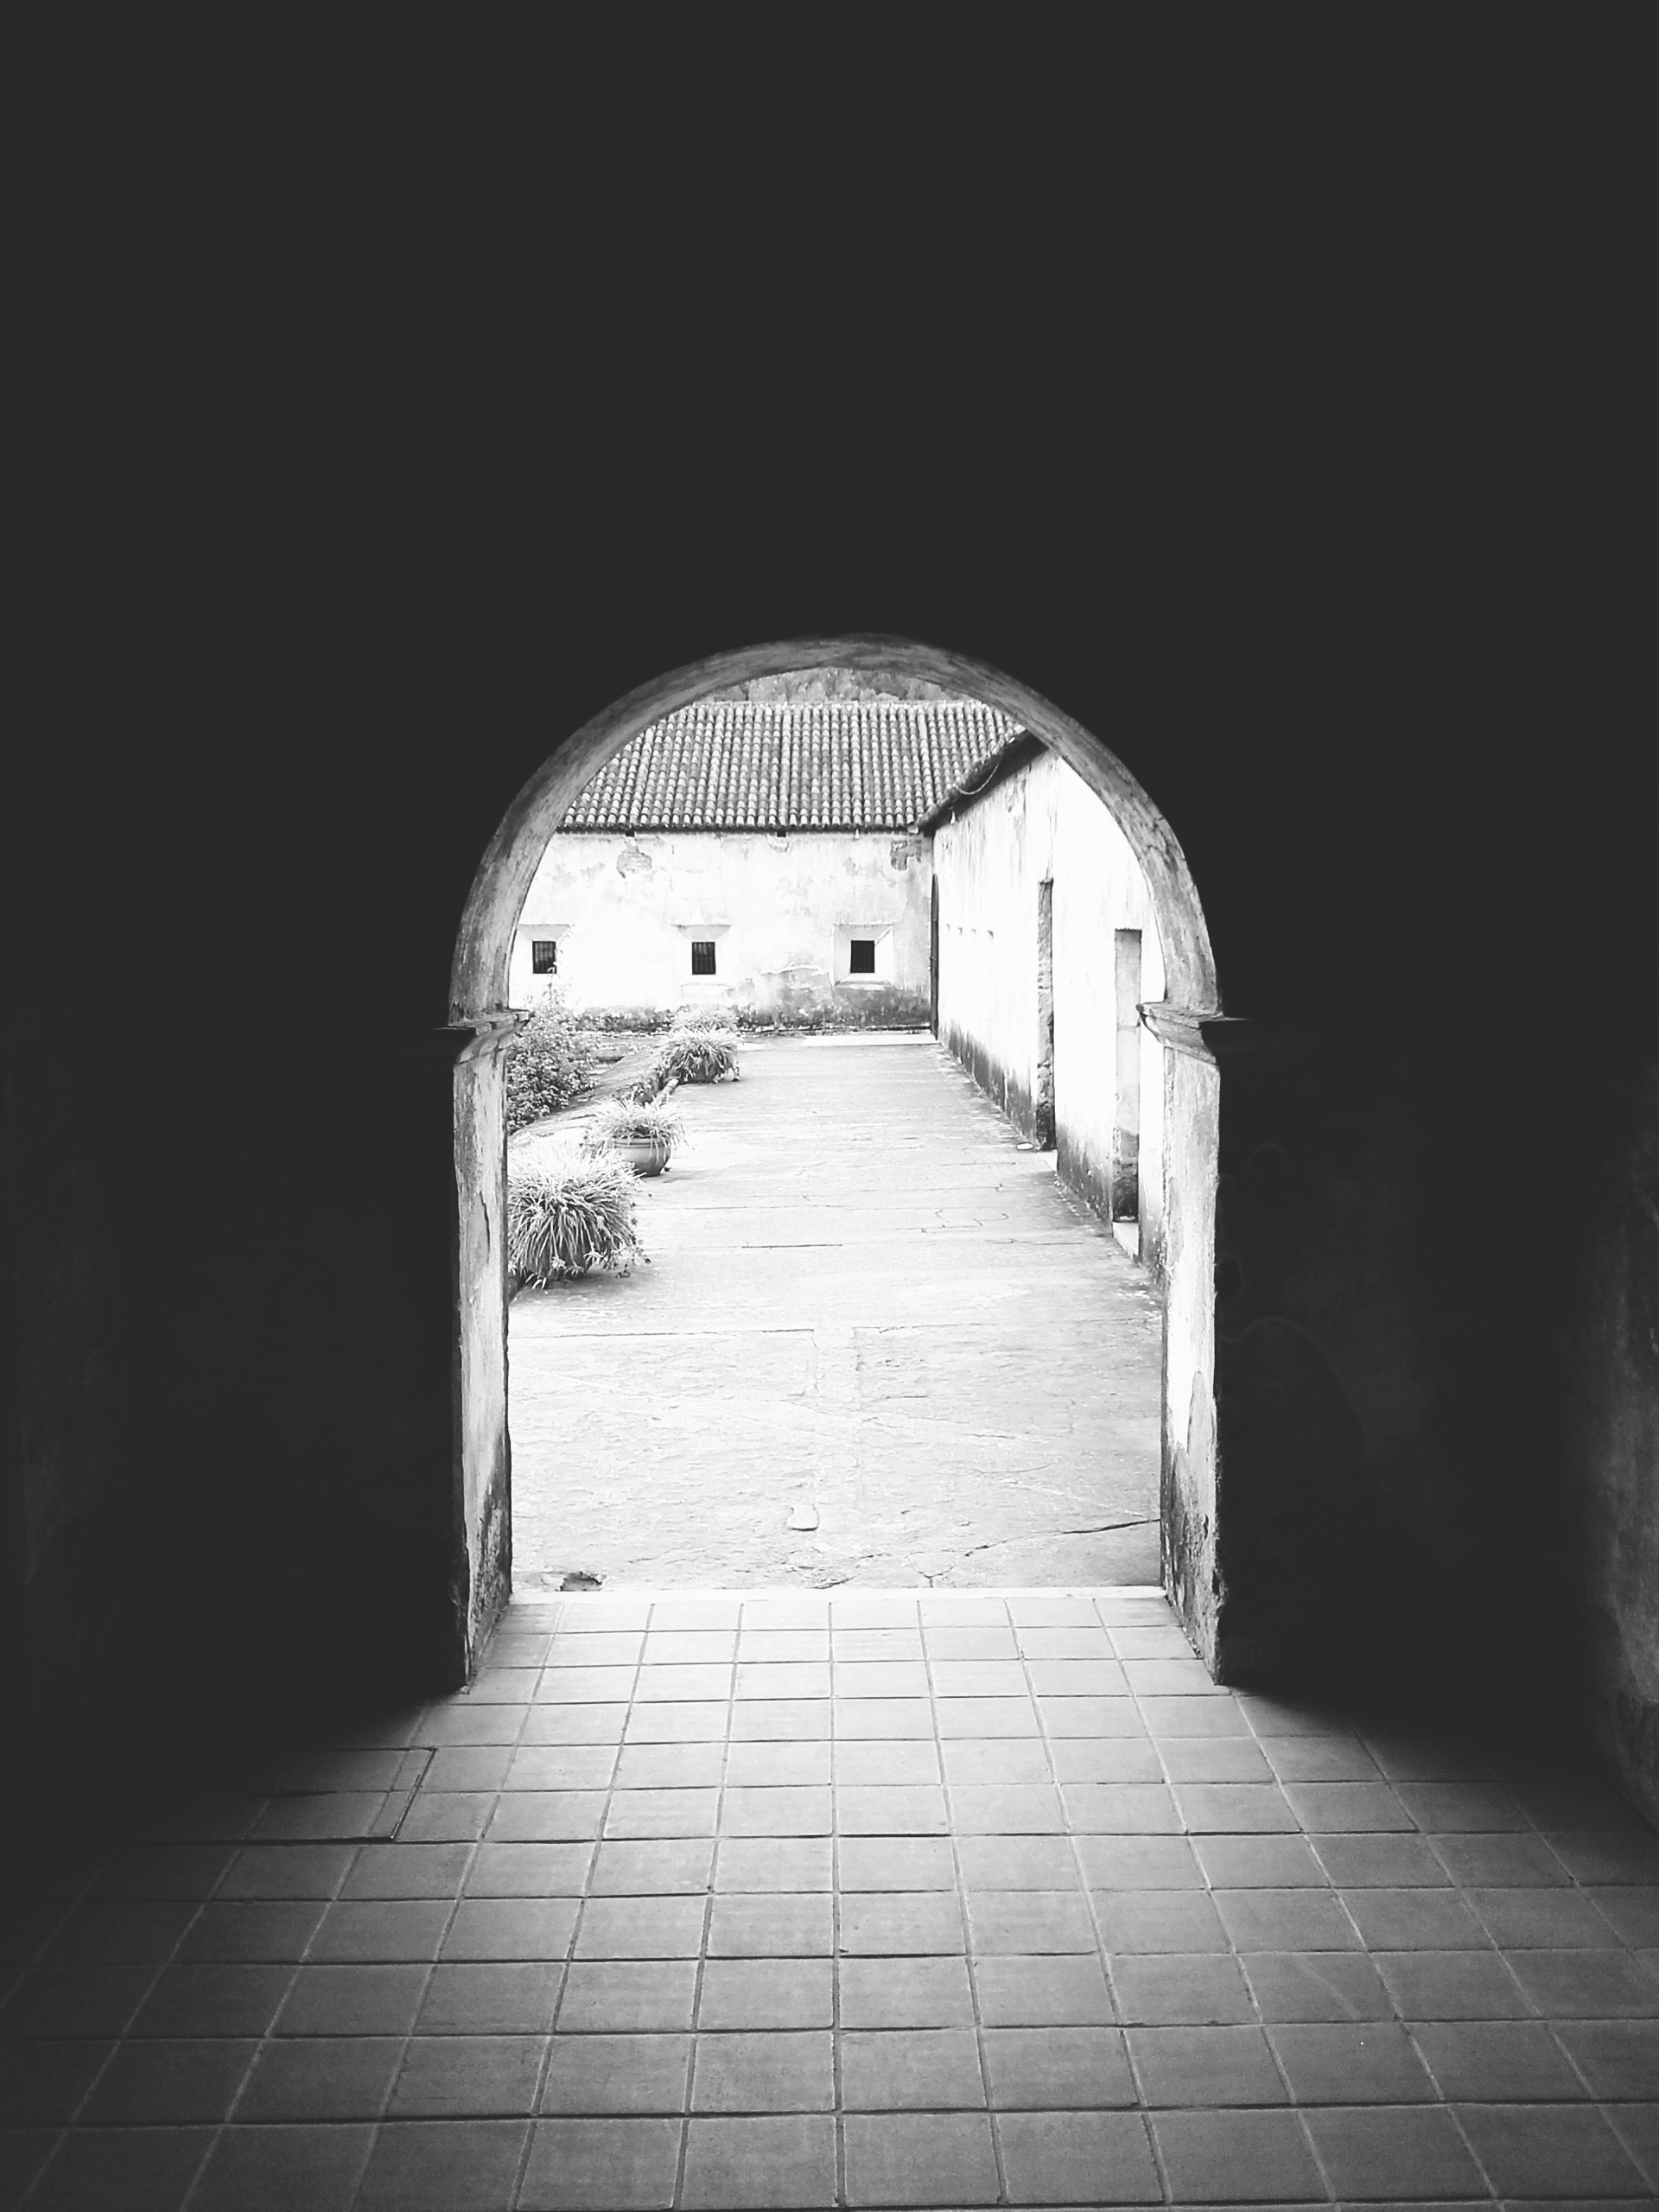
light, black and white, white, photography, arch, darkness, black, monochrome, lighting, symmetry, photograph, image, shape, monochrome photography